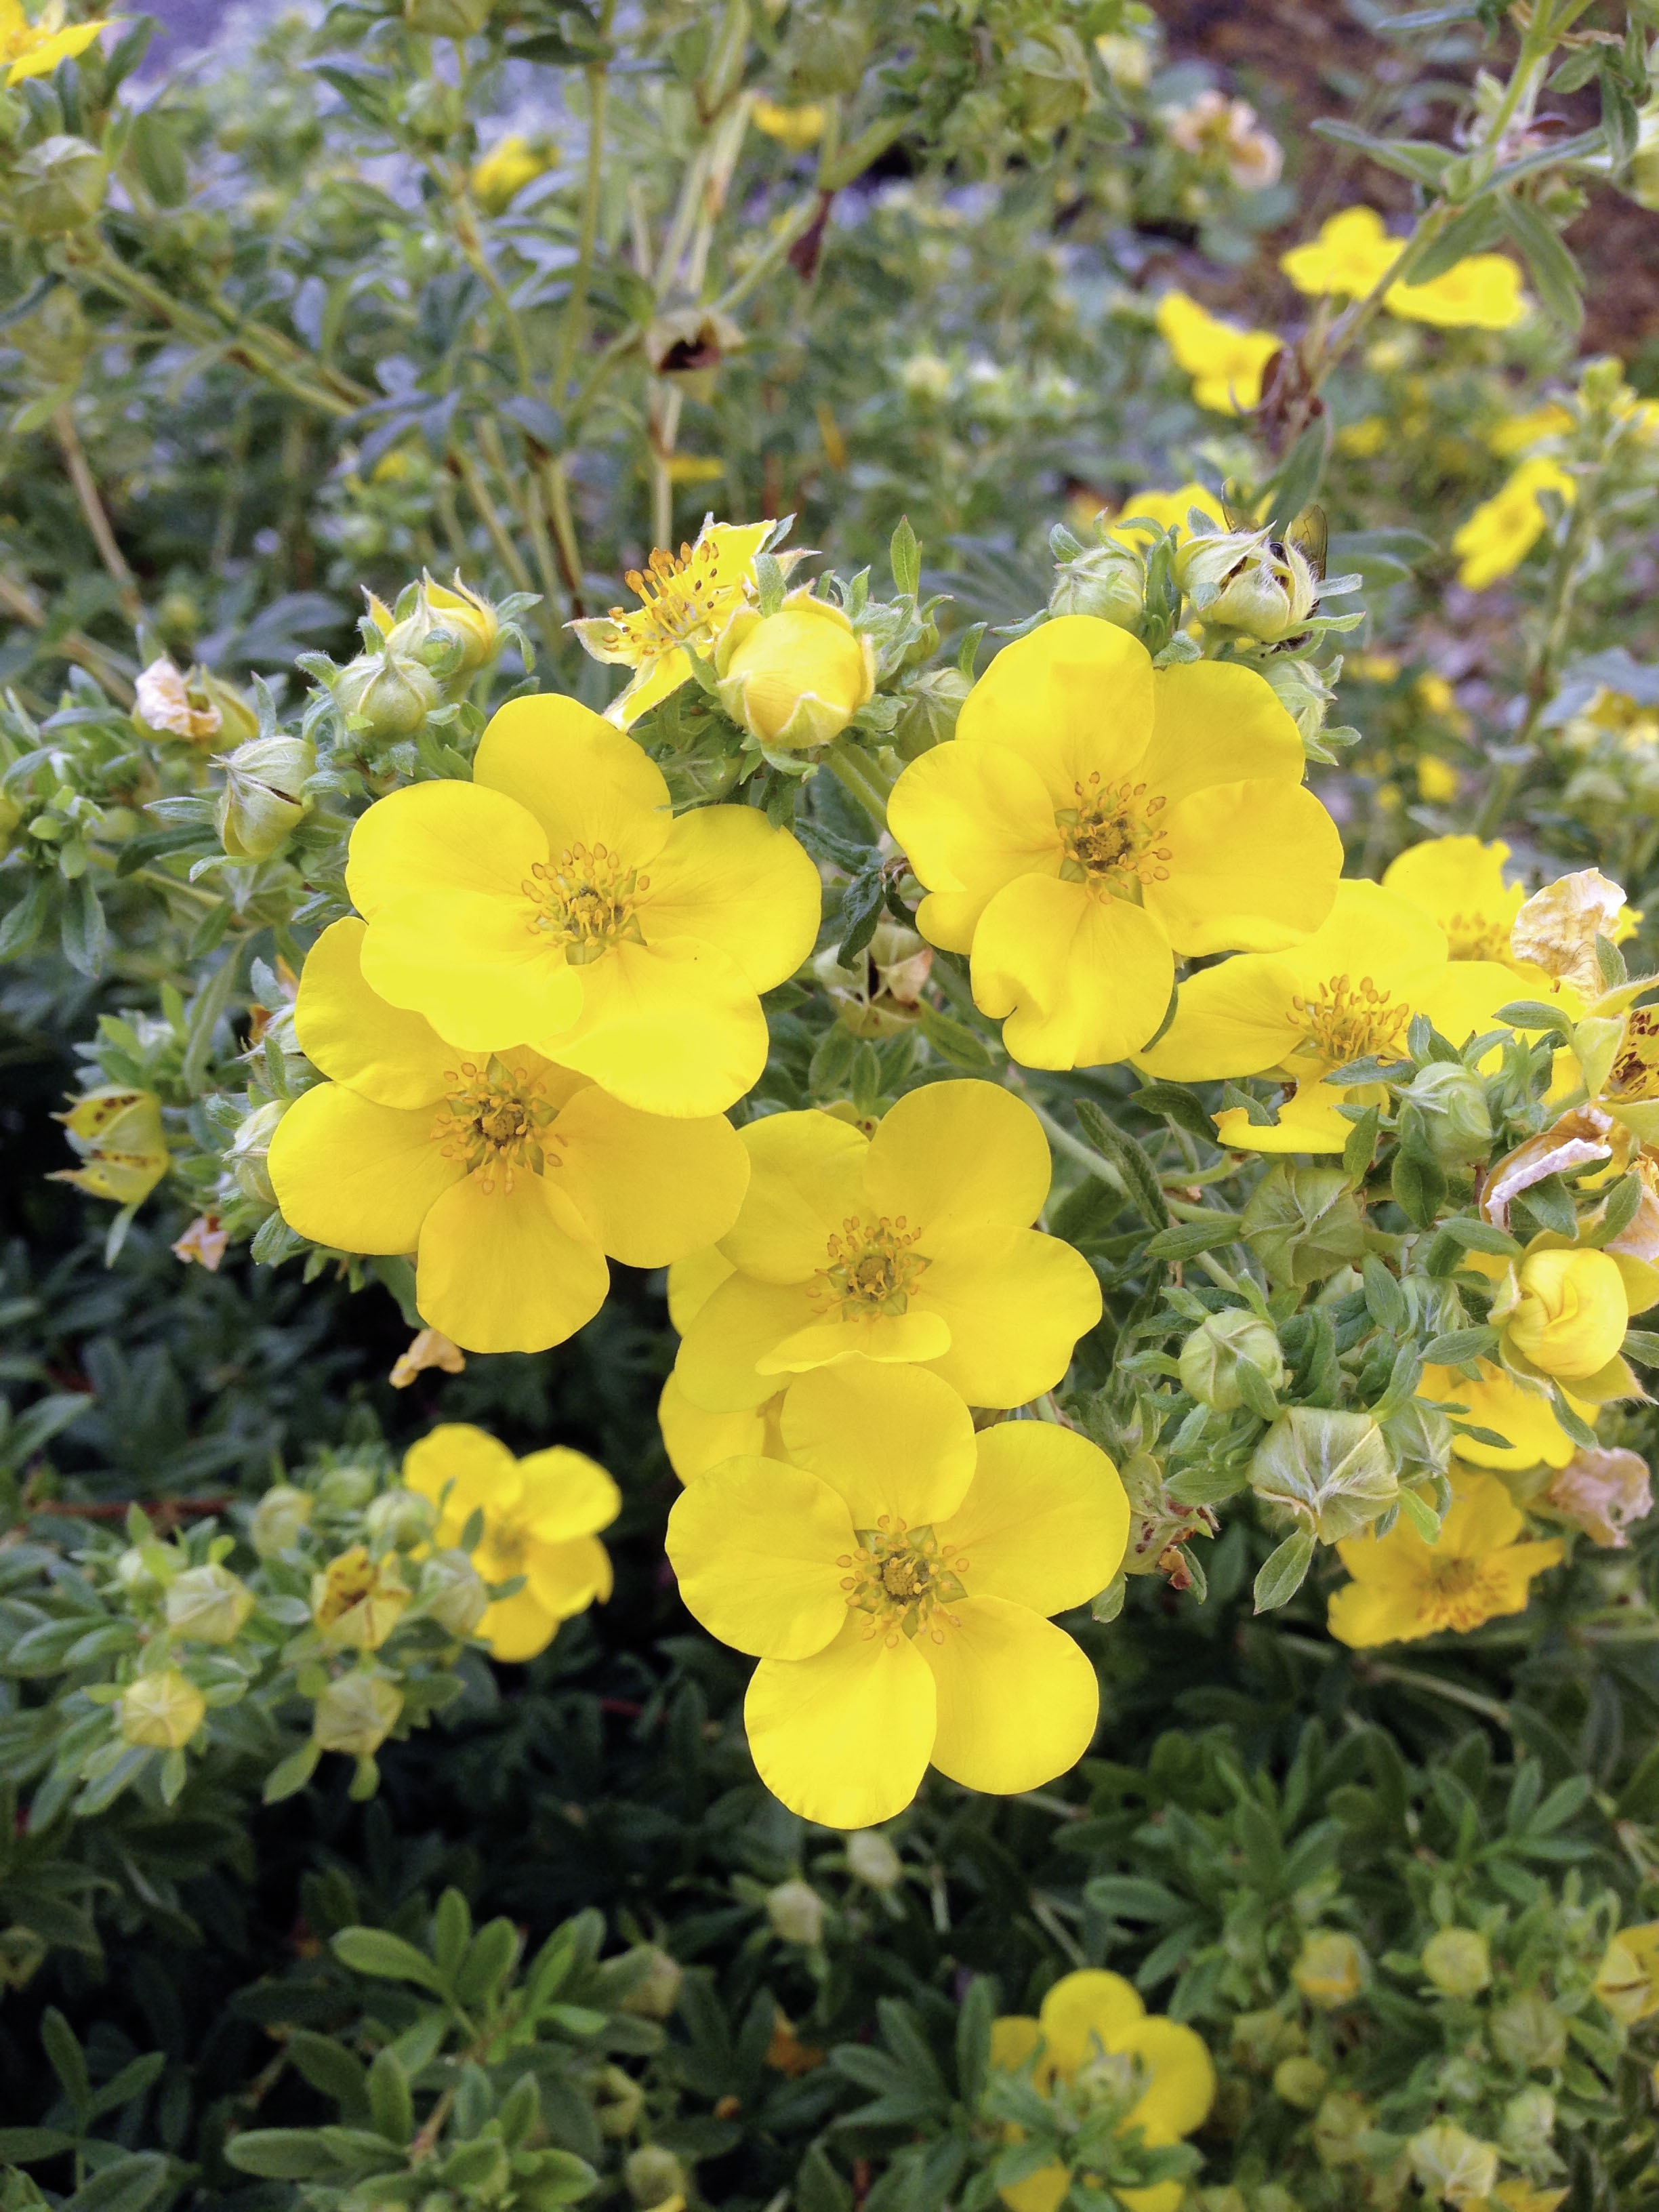
plant, flower, yellow, flora, wildflower, flowers, mustard, hedge, golden yellow, flowering plant, flowering shrub, subshrub, finger shrub, potentilla fruticosa, annual plant, land plant, common tormentil